Nakaura Station

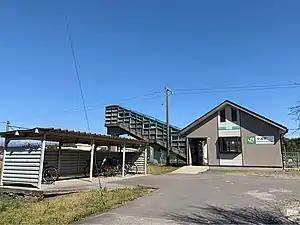
Nakaura Station, May 2019

Nakaura Station is served by the Uetsu Main Line, and is 21.5 kilometers from the starting point of the line at Niitsu Station.